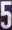
Number: 5